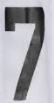
Number: 7